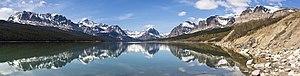
Le lac Sherburne, Montana, États-Unis.
Le lac Sherburne est un lac de barrage américain dans le comté de Glacier, au Montana. Il est situé à 1 461 mètres d'altitude au sein du parc national de Glacier.
Many Glacier est une zone naturelle située dans le parc national de Glacier dans le Montana aux États-Unis. Cette zone est située au nord de la Going-to-the-Sun Road à l'est du parc. On y trouve le lac Sherburne, le lac Swiftcurrent et le Many Glacier Hotel qui est le plus grand hôtel situé dans le parc.